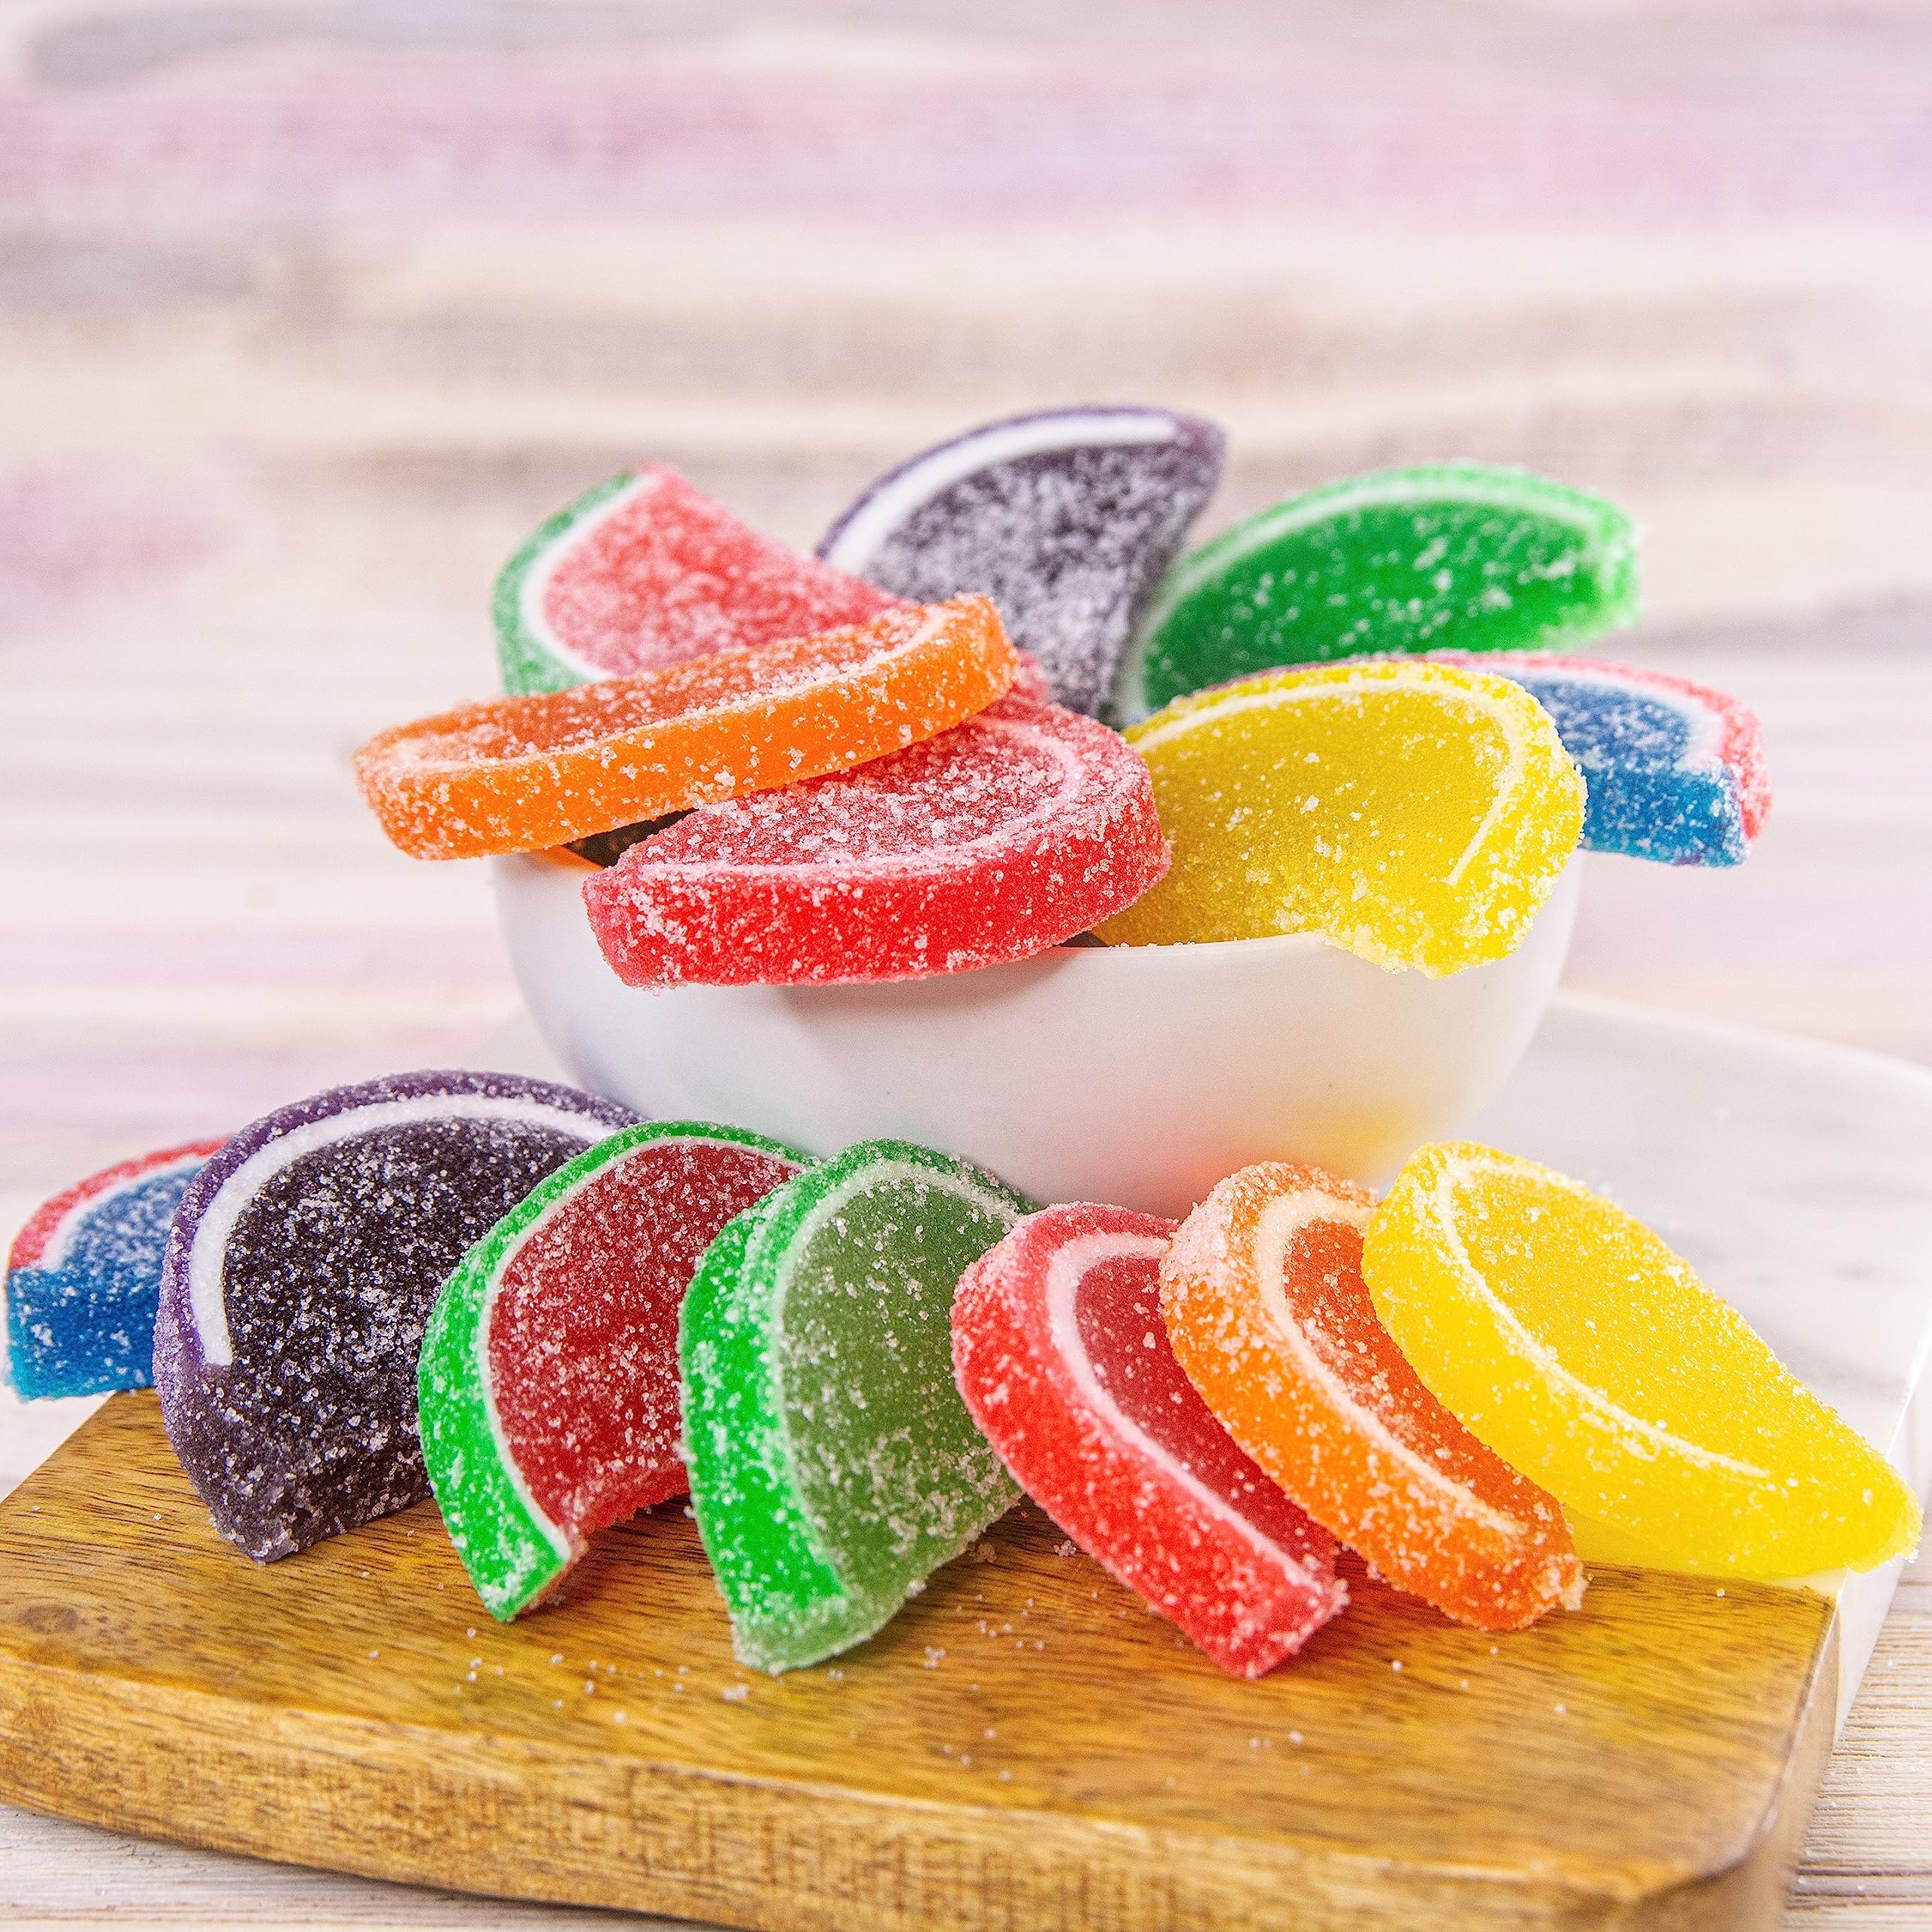
Item Name: Wockenfuss Candies Fruit Slices - 1lb
Value: 1.0
Unit: pound

Price: 19.58